1913–14 NHA season

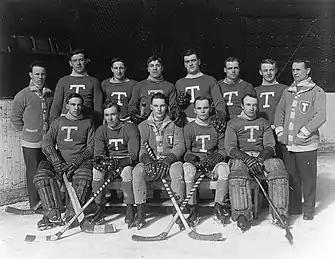
Toronto Blueshirts in 1913–14.

The 1913–14 NHA season was the fifth season of the National Hockey Association (NHA). At the end of the regular season, a tie for first place necessitated a playoff to determine the championship. The Toronto Hockey Club defeated the Montreal Canadiens 6–2 in a two-game, total-goals playoff. The Torontos then played the Victoria Aristocrats of the Pacific Coast Hockey Association (PCHA) in the first Stanley Cup 'World's Series' between the leagues.